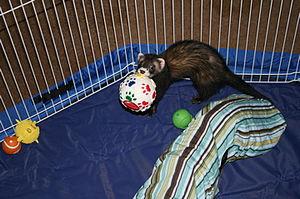
Le furet est un mustélidé exclusivement domestique du genre Mustela, genre qui comprend également la belette, l'hermine et le vison. C'est une sous-espèce de Mustela putorius domestiquée au cours du Iᵉʳ millénaire av. J.-C. et qui n'existe pas naturellement à l'état sauvage. Traditionnellement utilisé pour la chasse aux rongeurs près des habitations et au lapin dans les terriers, le furet est également élevé pour sa fourrure et comme animal de laboratoire. Il est de nos jours essentiellement apprécié comme animal de compagnie.